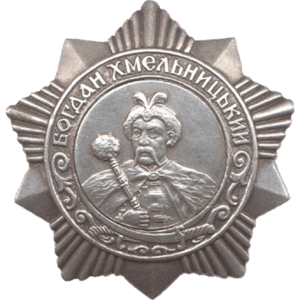
Les décorations dans cette liste sont des décorations de l'ex-Union Soviétique décernées pour reconnaître des réalisations militaires et civiles. Certaines de ces récompenses ont été abolies suite à la dissolution de l'Union soviétique, alors que d'autres sont conservées par la Fédération de Russie à partir de 1991 et furent simplement retravaillées afin d'abroger les signes communistes.
L'ordre de Bogdan Khmelnitski est une distinction militaire soviétique décernée à partir du 10 octobre 1943.